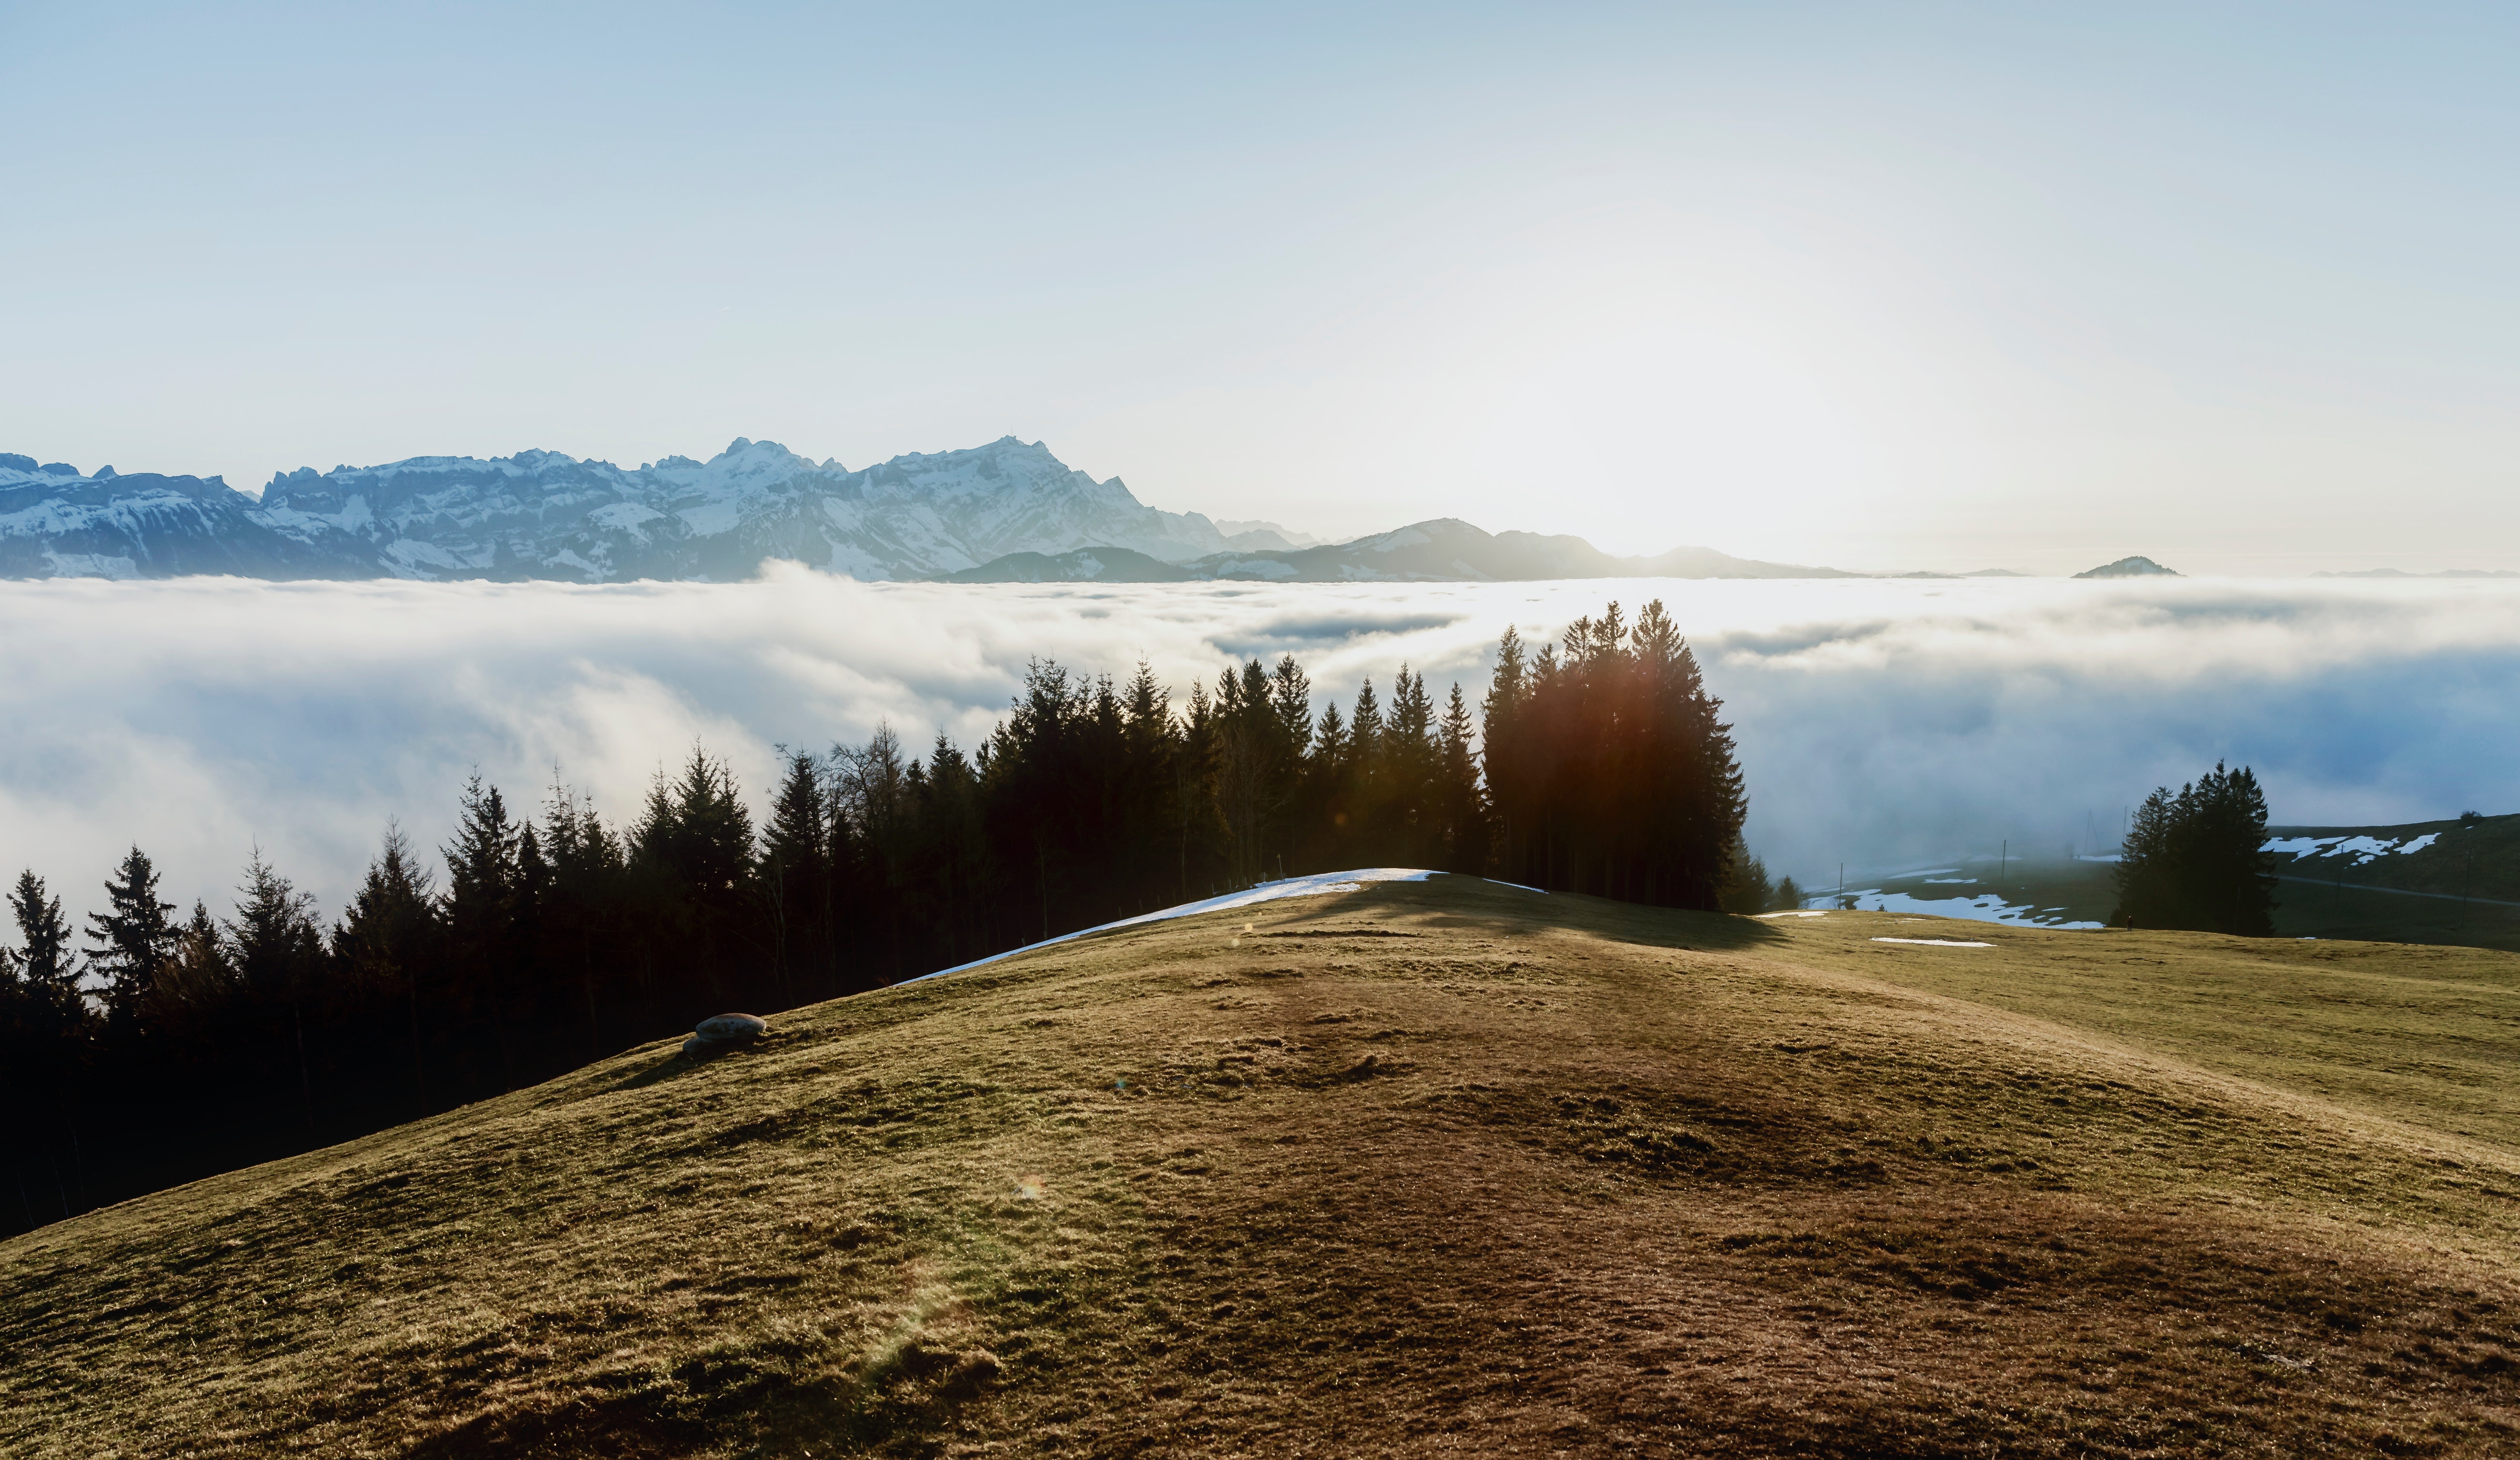
sky, mountainous landforms, nature, mountain, atmospheric phenomenon, tree, natural landscape, highland, hill, wilderness, cloud, morning, ridge, winter, mountain range, woody plant, fell, grass, sunlight, road, landscape, grassland, mist, atmosphere, rural area, alps, fog, forest, snow, horizon, national park, plant, summit, hill station, plain, meadow, pine family, pasture